Federal Works Agency

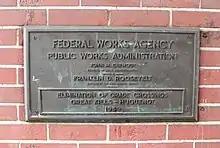
1939 FWA/PWA plaque celebrating the Staten Island Rapid Transit (New York City) grade-elimination project completion.

Many influential members of Congress, political scientists, and public administration experts had strongly criticized the proliferation of executive branch agencies as inefficient. On April 3, 1939, President Franklin D. Roosevelt signed into law the Reorganization Act of 1939, which for two years gave him the authority (under certain limitations) to reorganize existing departments, agencies, bureaus, commissions and committees of the federal government to achieve efficiency and economy. Pursuant to the Act, President Roosevelt issued Reorganization Plan No. 1 (promulgated April 25, 1939; effective July 1, 1939).